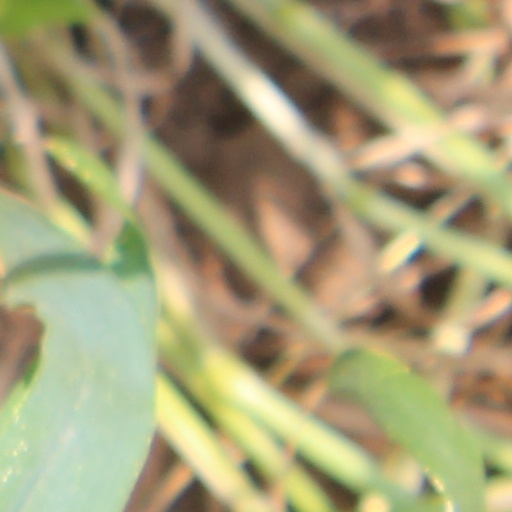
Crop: wheat